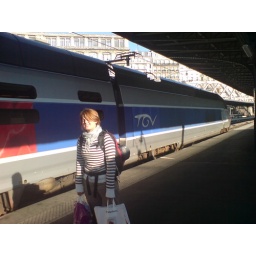
Penultimate train journey of Interrail adventure, arriving back in Paris to catch the Eurostar home